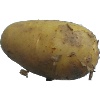
Label: Potato White 1